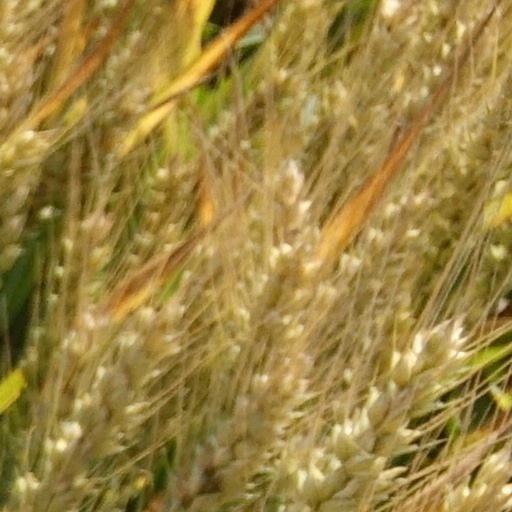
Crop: wheat